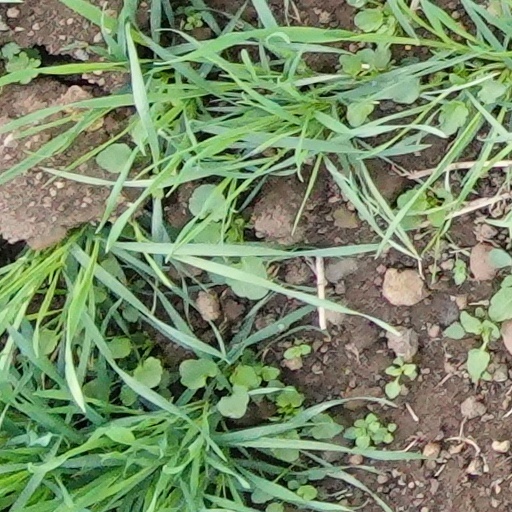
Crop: wheat